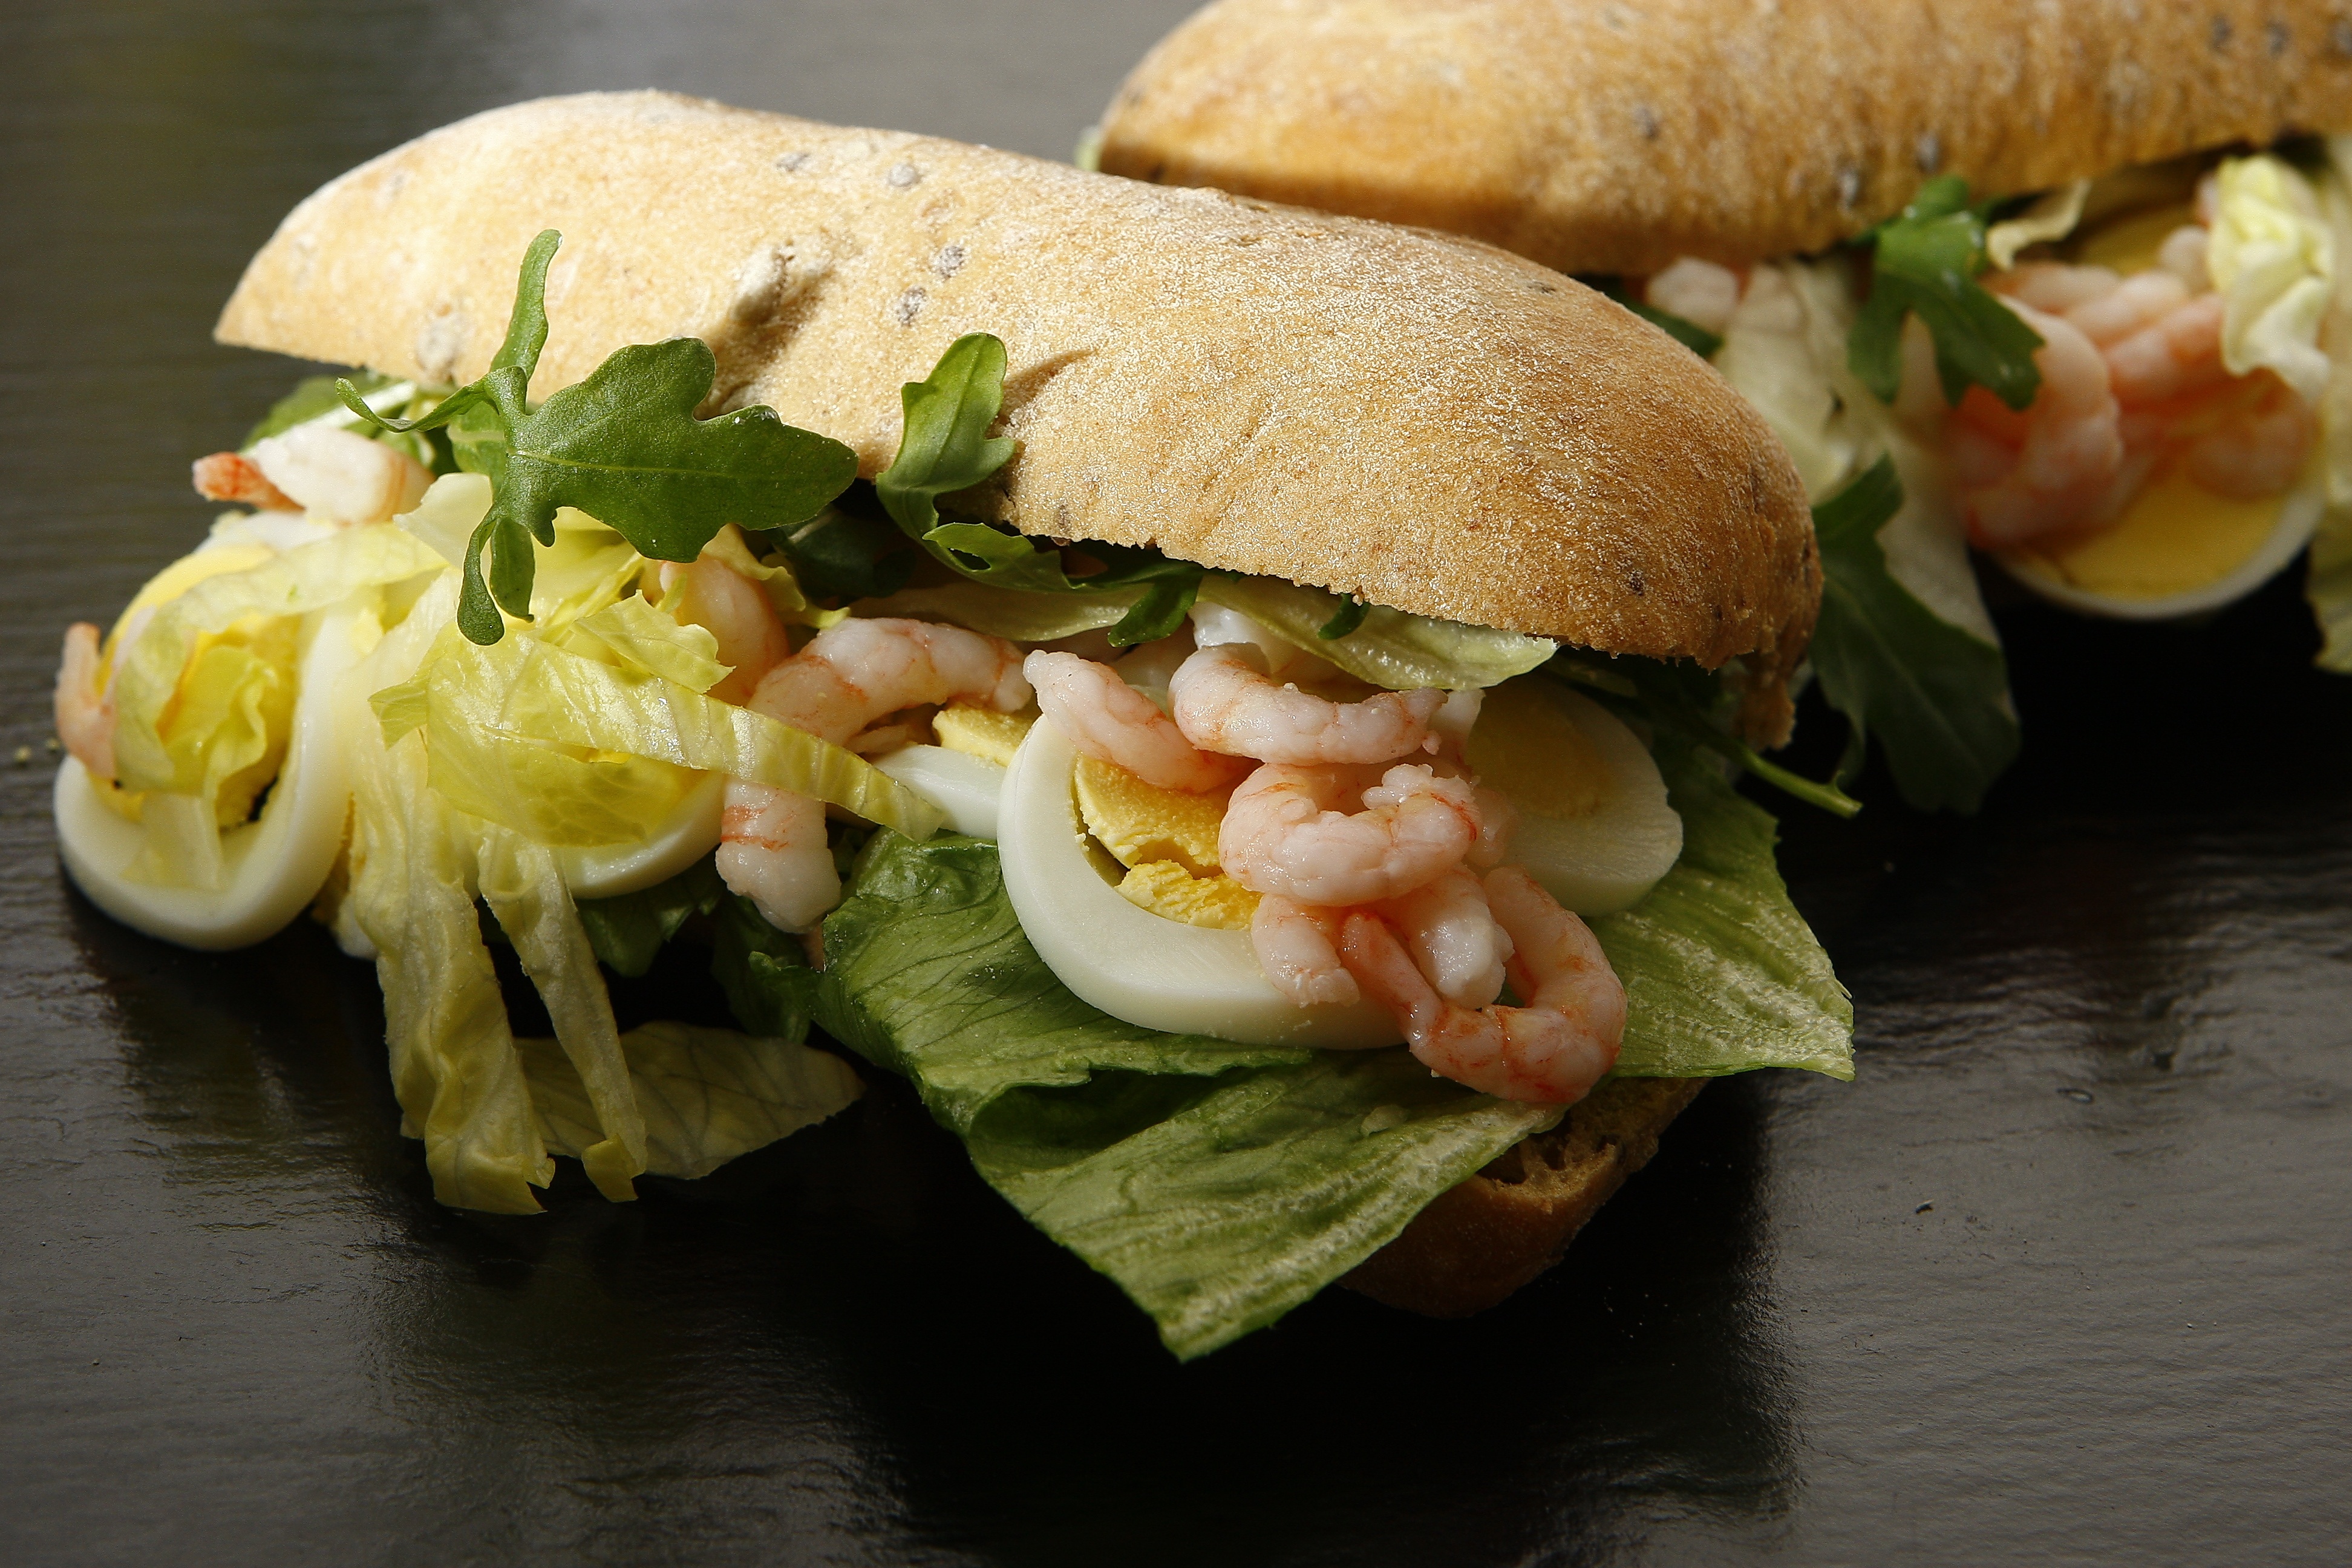
dish, meal, food, salad, produce, lunch, cuisine, rocket, sandwich, dining, eggs, prawns, hungry, sated, sandwich wrap